History of French foreign relations

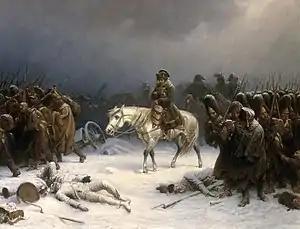
Napoleon Bonaparte retreating from Moscow, by Adolf Northern.

In 1812 Napoleon could no longer tolerate Russian independence. He assembled a gigantic army and invaded. The French invasion of Russia (1812) was a total disaster, caused primarily by weather, partisan attacks, disease and inadequate logistics. Only small remnants of the invading army returned from Russia. On the Spanish front the French armies were defeated and evacuated Spain.